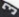
Number: 3